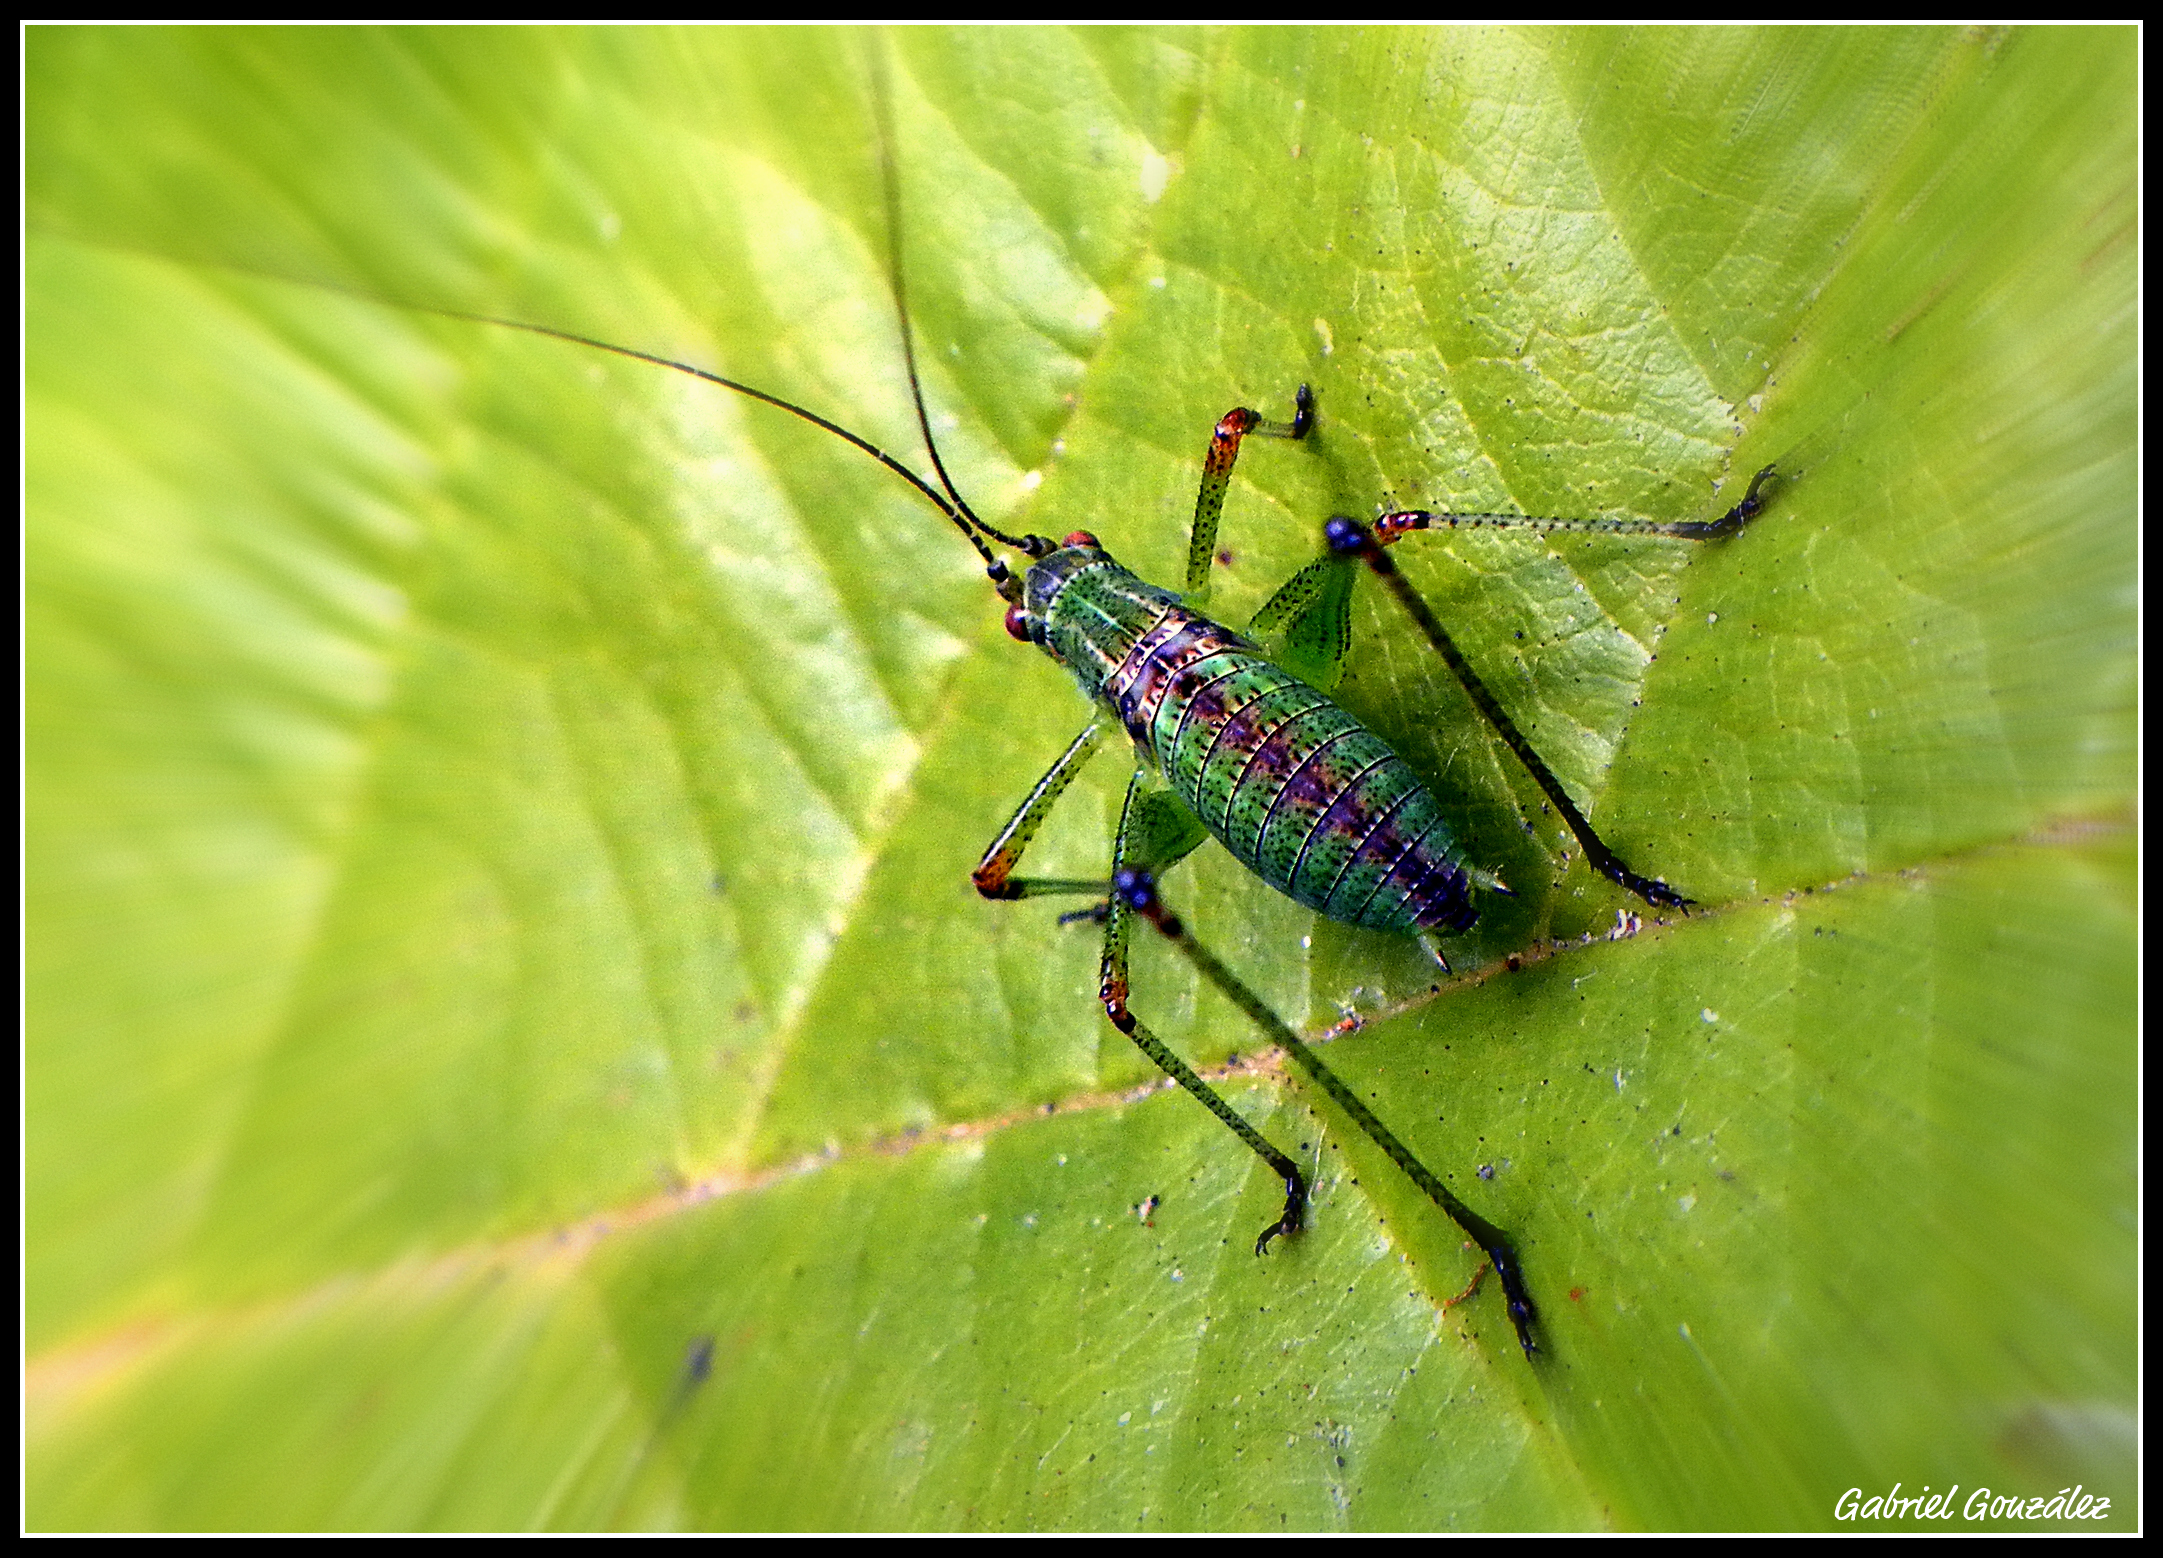
photography, leaf, green, insect, macro, fauna, invertebrate, close up, animals, beetle, leafhopper, ggl1, animales, macro photography, arthropod, leaf beetle, plant stem, true bugs